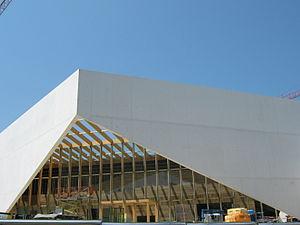
La future bibliothèque de l'Université du Pays basque, à Donostia-San Sebastián (Espagne)